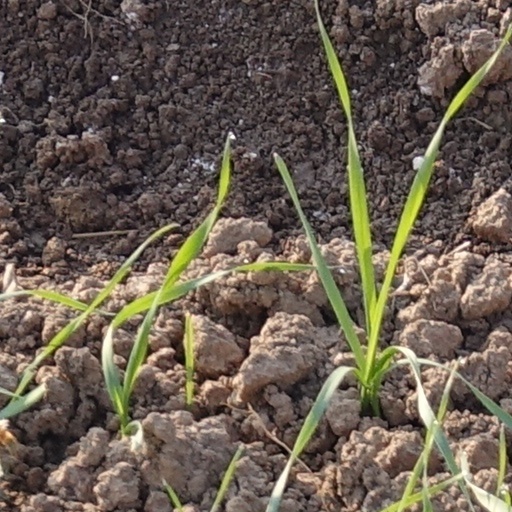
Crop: wheat